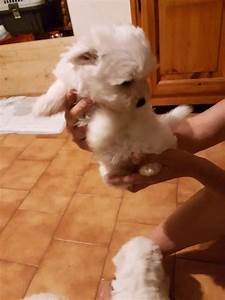
Label: cane